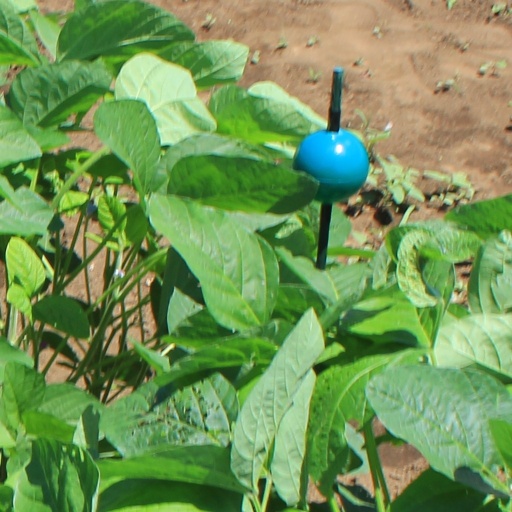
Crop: soybean